Christopher Needham

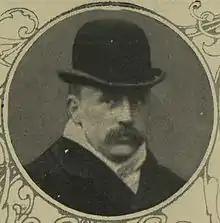
Christopher Needham

Sir Christopher Thomas Needham (30 August 1866 – 29 April 1944) was a British businessman and Liberal politician.